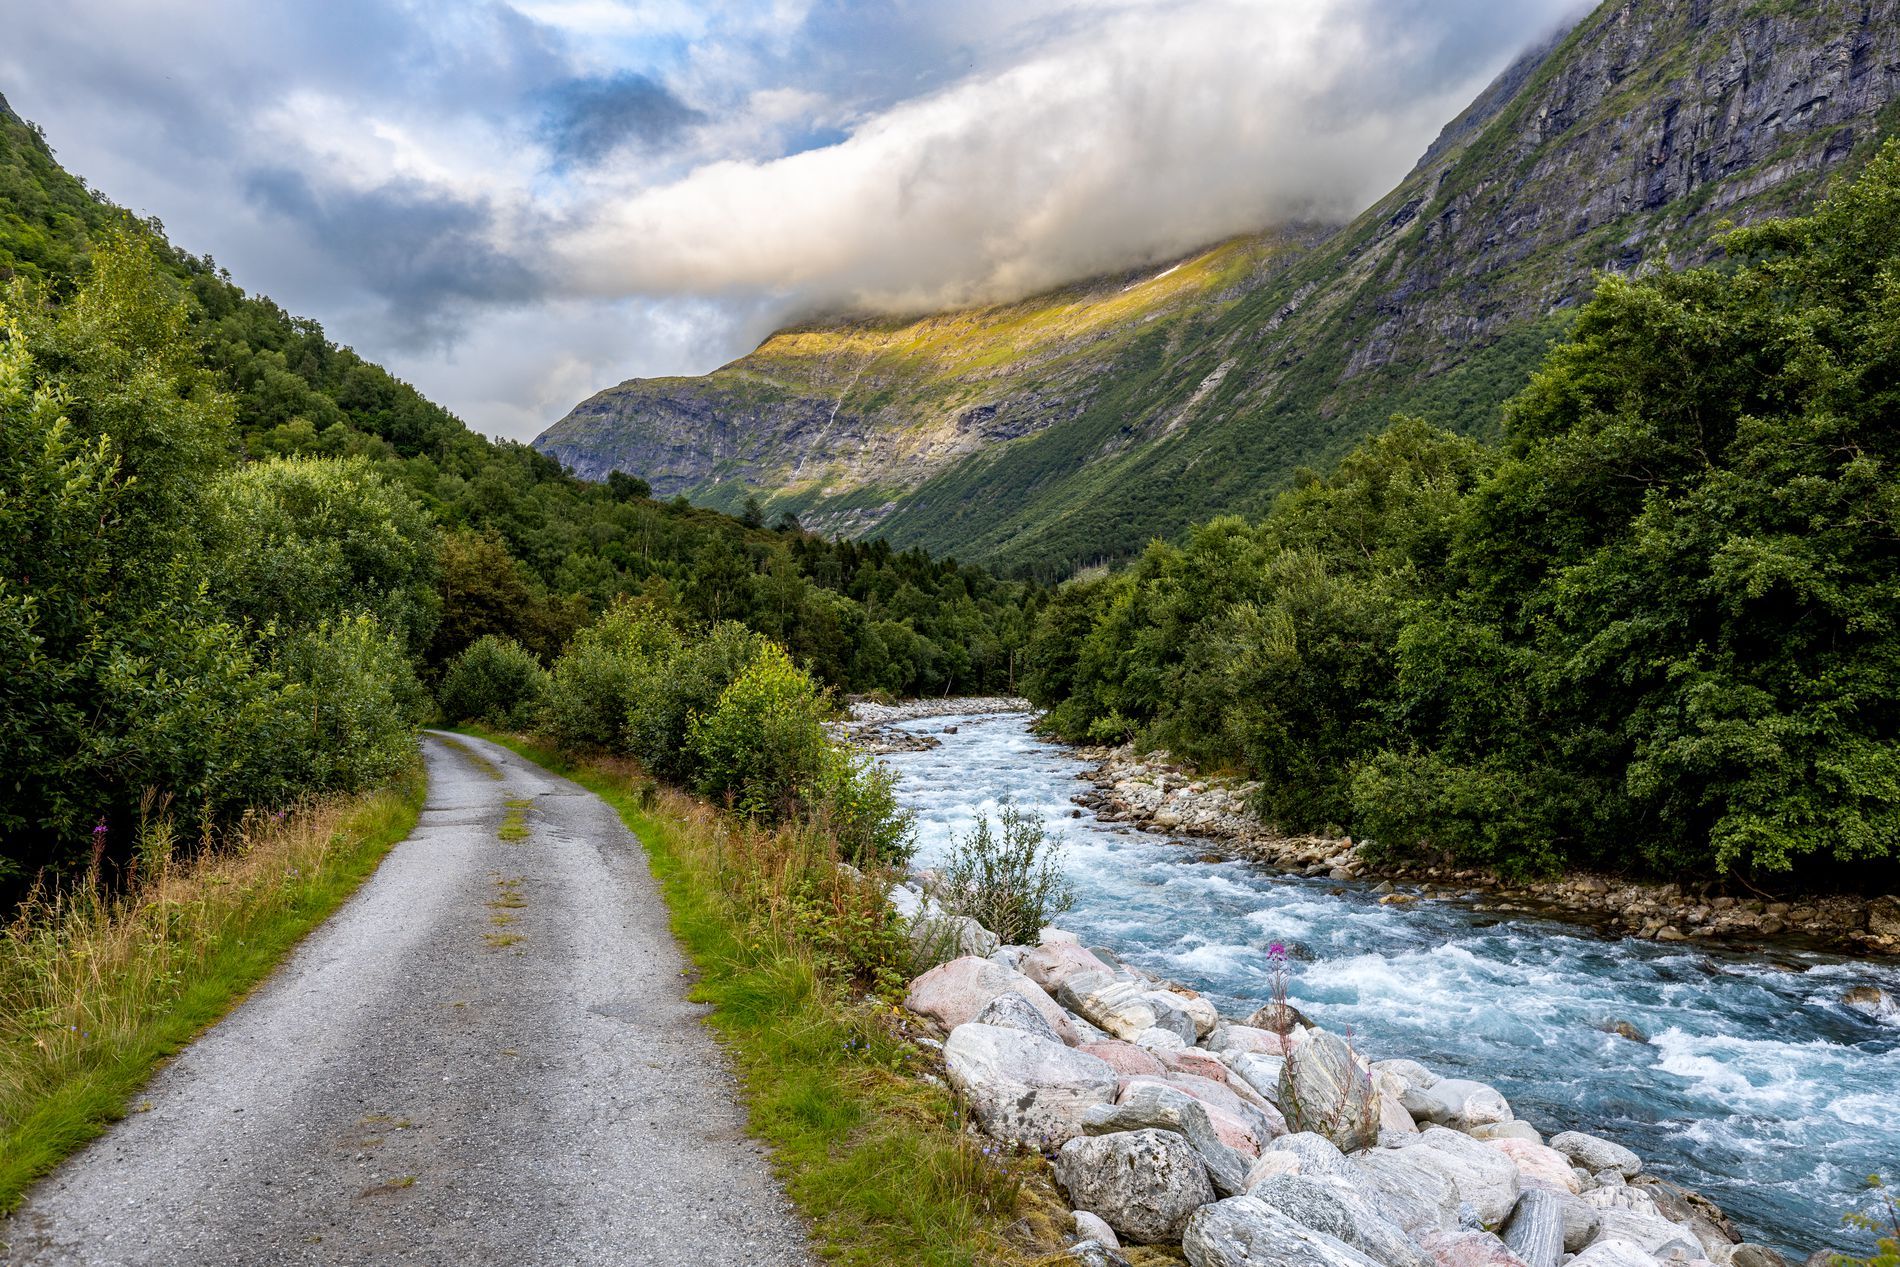
Nature, Creek and a Forest
An image of a mountain range in the wilderness, a creek, a path, and rocks. The sky in the background is cloudy.
A wide shot taken at an eye level camera angle of the whole scenery with all the mountain ranges and creeks and wilderness. The color palette is diverse between blue, white, and green. The atmosphere is calm and serene.
Labels: Road, Gravel, Outdoors, Nature, Creek, Stream, Water, Scenery, Path, Wilderness, Mountain, Mountain Range, Landscape, Tarmac, Fir, Plant, Tree, Freeway, Highway, Trail, Rock, Sky, Rocks
Camera: Canon Canon EOS R
Lens: TAMRON 17-35mm F/2.8-4 Di OSD A037
Aperture: F5.6
Exposure: 1/100 sec
ISO: 100
Focal length: 28.0 mm